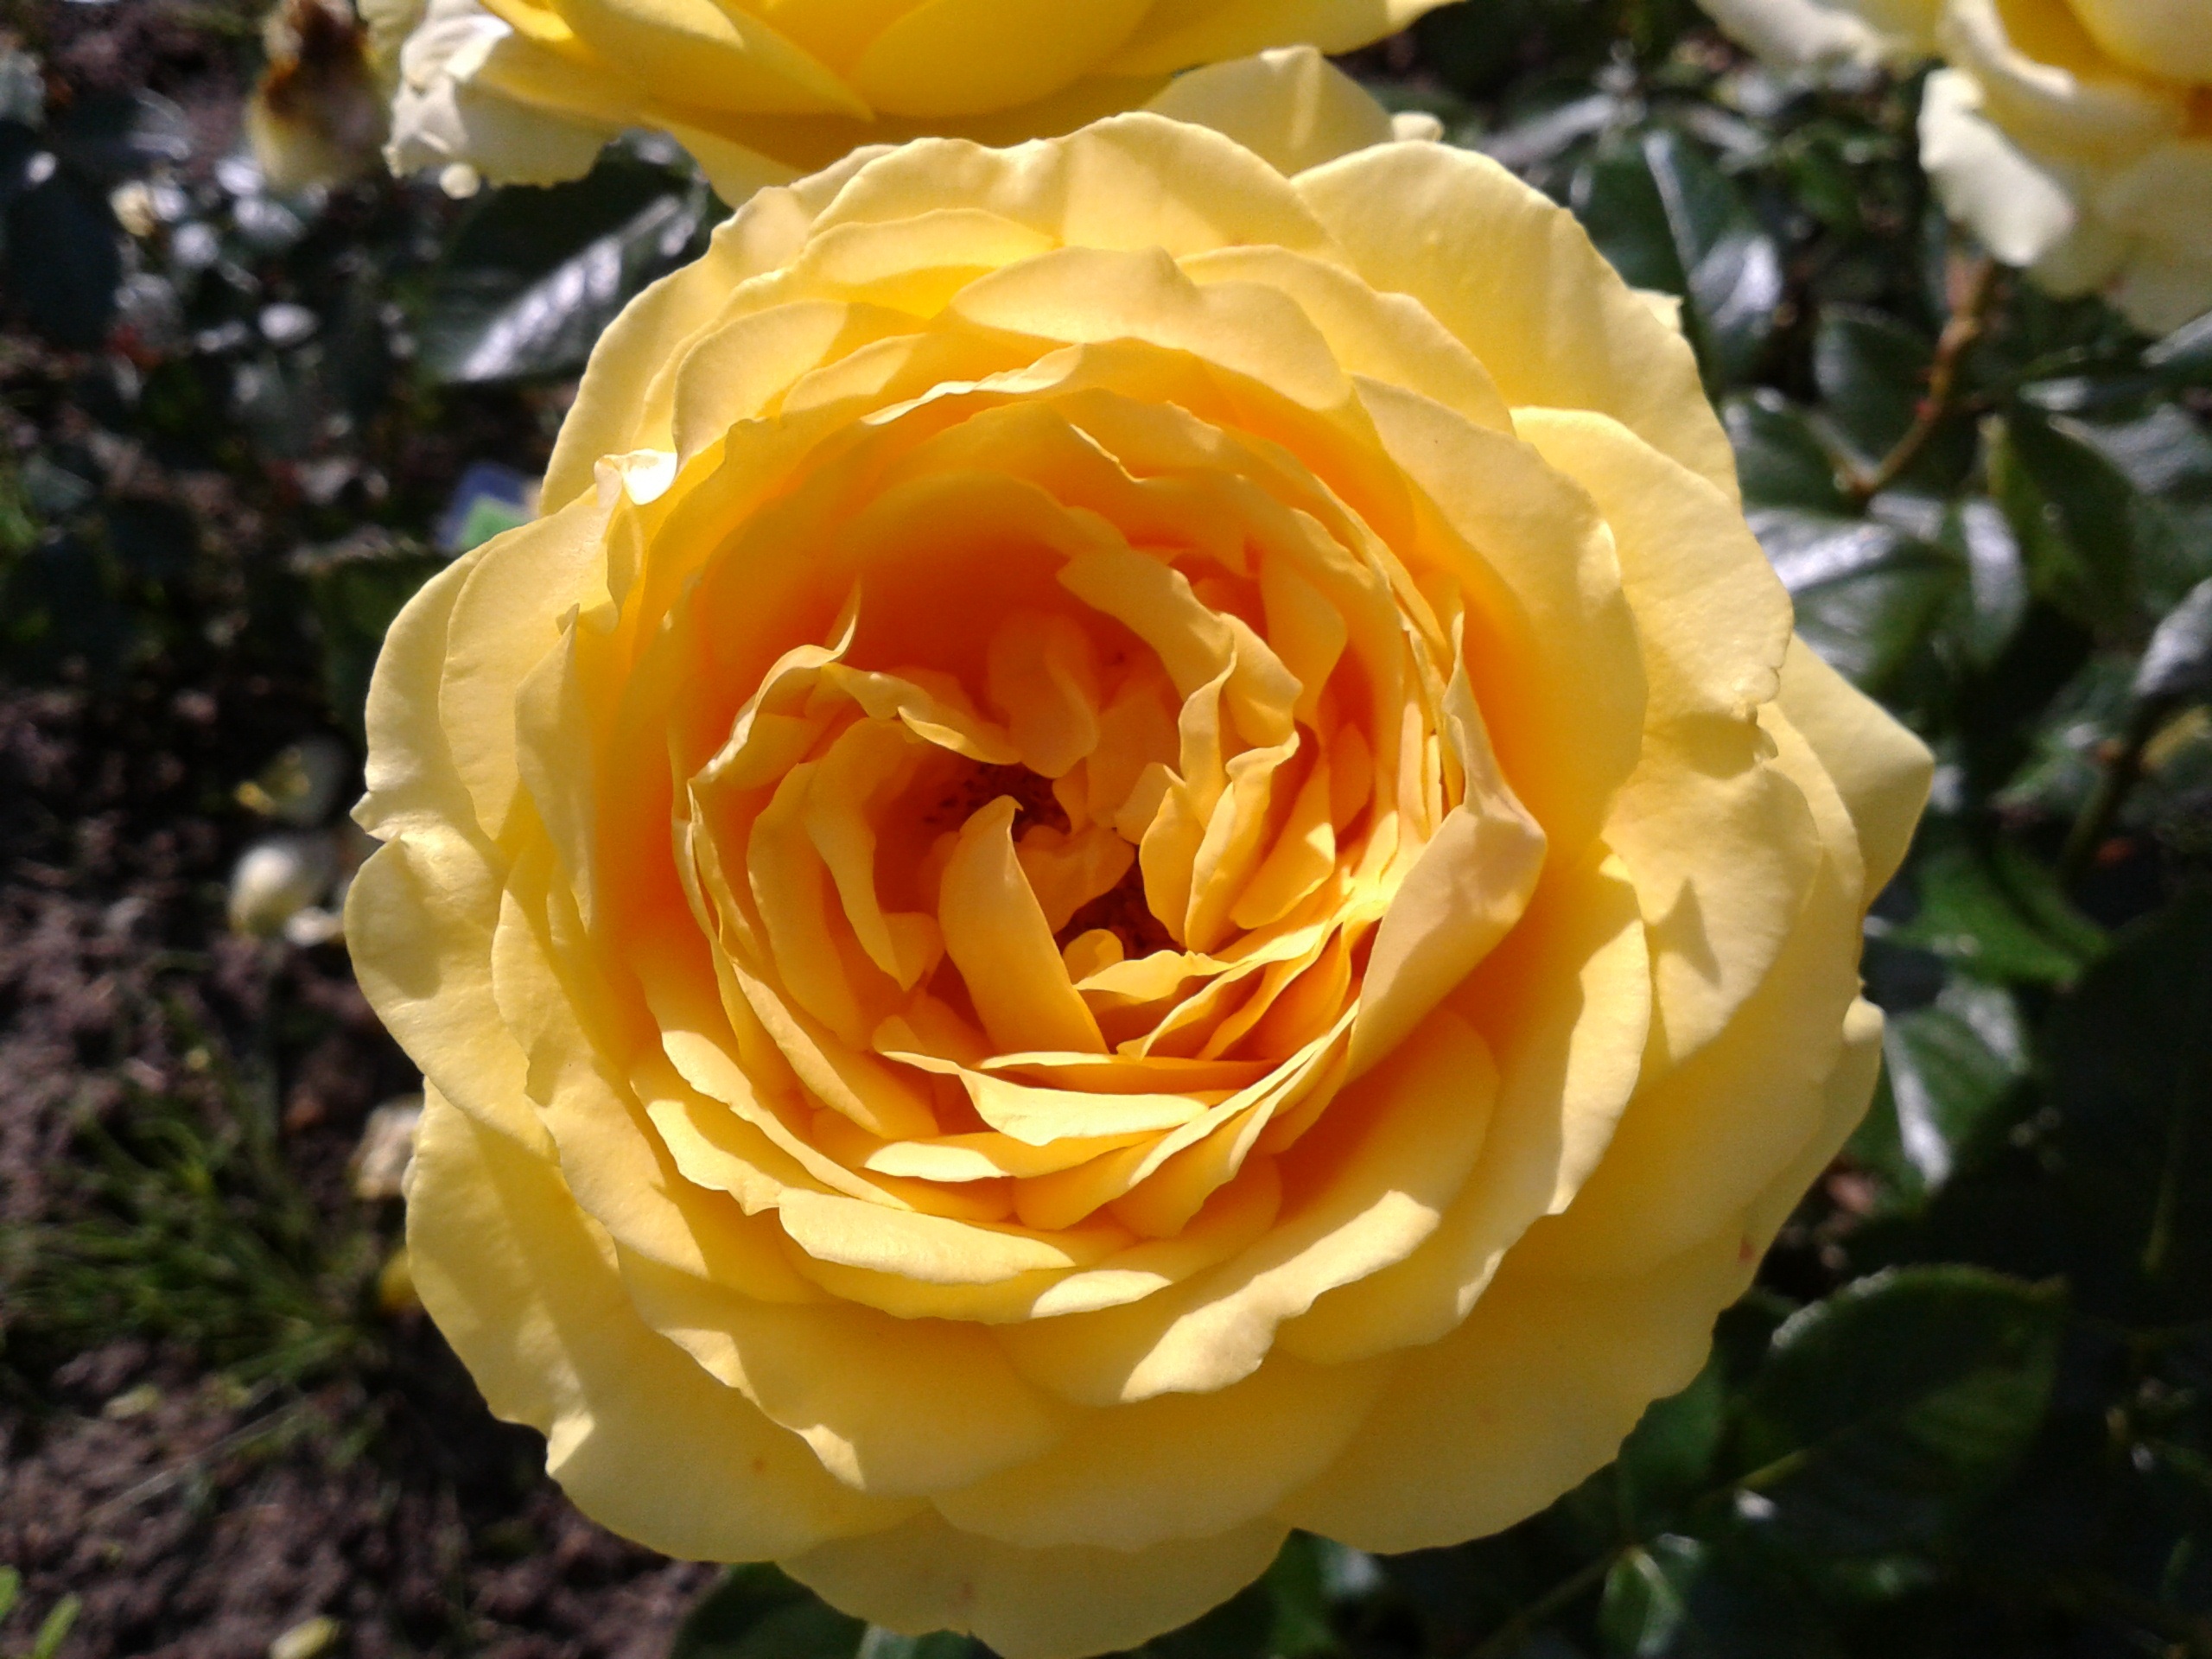
nature, plant, flower, petal, foliage, rose, green, yellow, garden, flora, roses, floribunda, flowering plant, garden roses, rose family, land plant, rosa centifolia, rose order, austrian briar